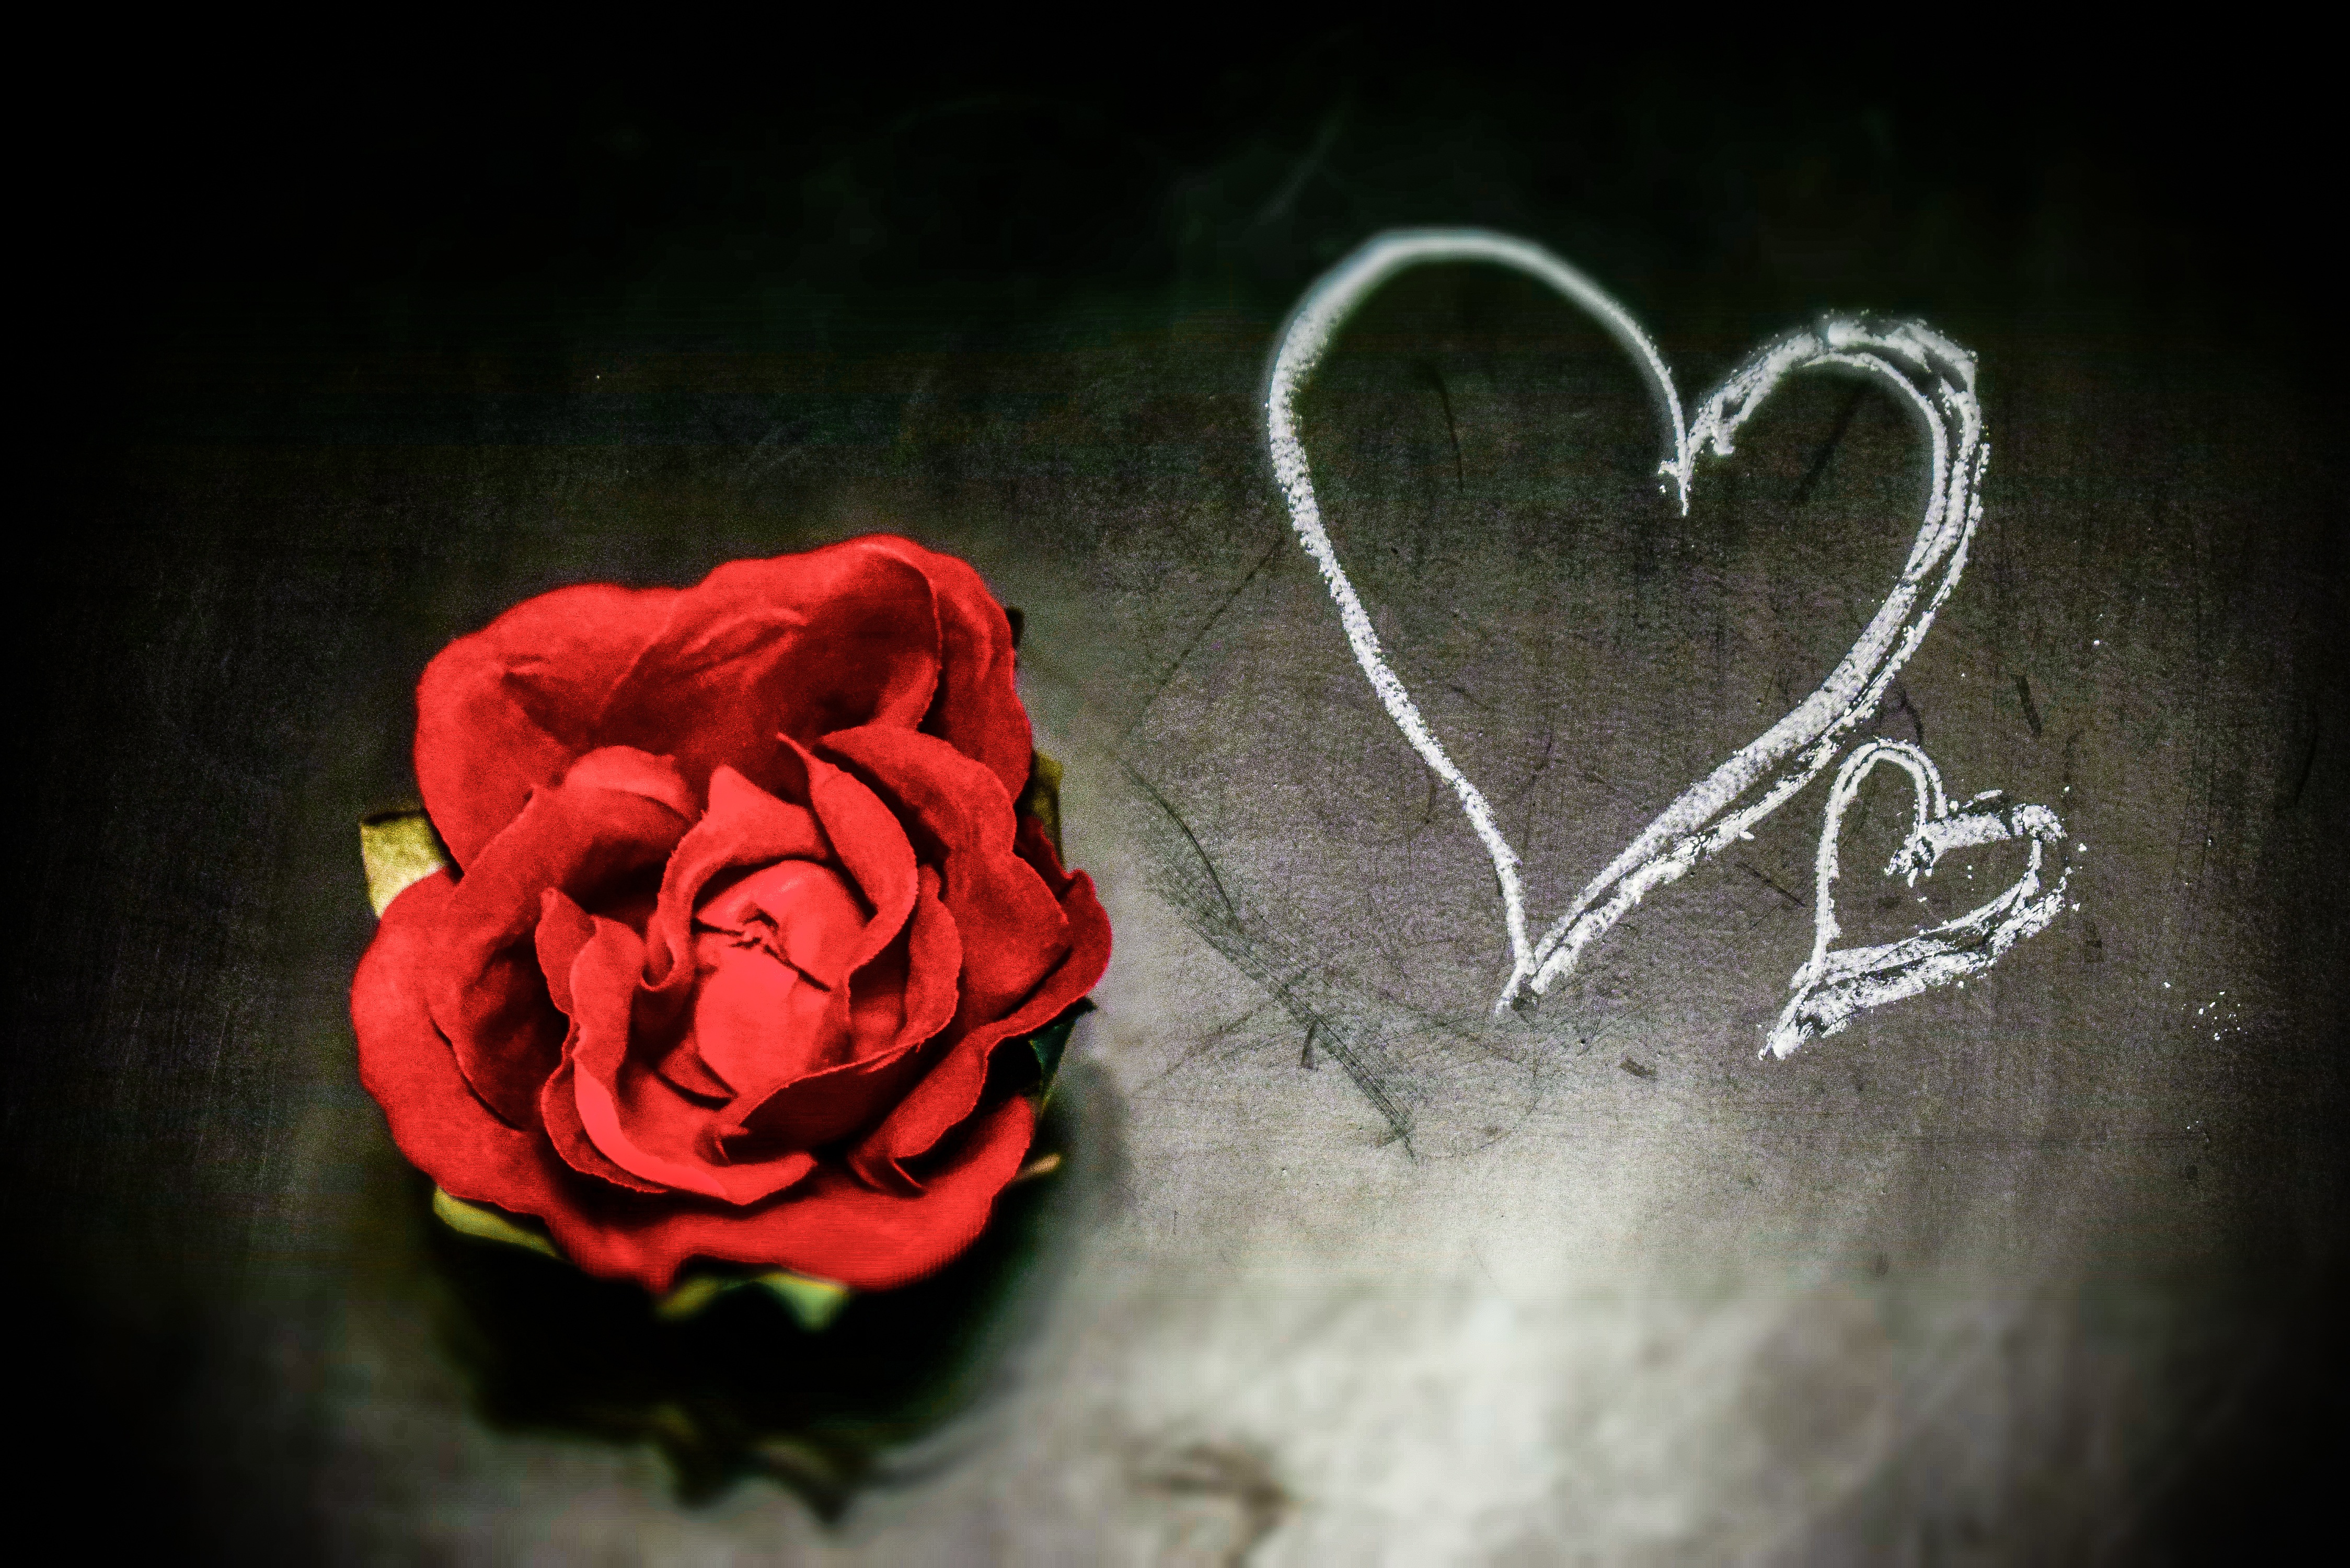
plant, flower, petal, love, heart, red, romantic, darkness, pink, close up, human body, hearts, organ, valentine, emotion, feelings, macro photography, i love you, flowering plant, pact, my love, land plant